Károly Vécsey

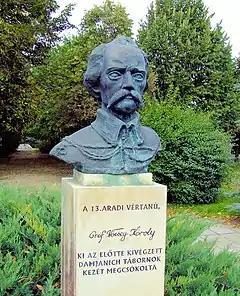
Statue at Vecsey Castle Park

In accordance with the Imperial court's orders, Vécsey's body, along with those of the others, was buried in an unmarked grave at Arad. However, Franz Bott succeeded in bribing the executioner to allow most of the bodies to be moved. Vécsey's remains were retrieved by the widow of an Arad lawyer, Catherine Urbányi Andrásné Hegyessy, who delivered them to his wife, Carolina. The remains were transferred to the Arad public cemetery at night, where they were hidden in the Rosa family crypt. A year later, they were moved to a separate vault, where they remained until 1916, when they were taken to the crypt of the Arad Cultural Museum. In 1974, the remains were moved for the final time to a tomb monument at the site of the execution in commemoration.